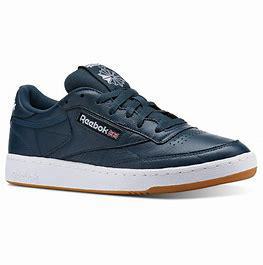
Brand: Reebok
Model: Club C